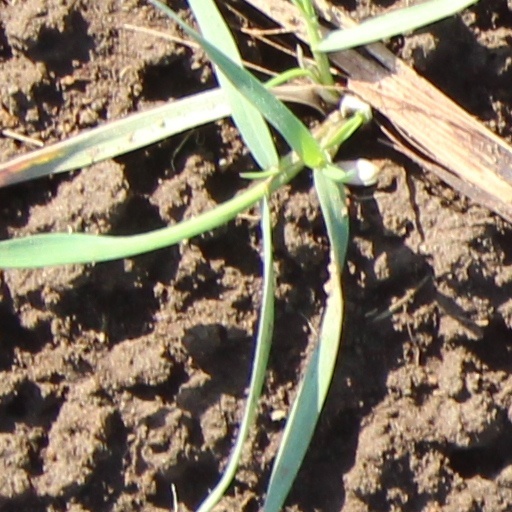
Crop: wheat